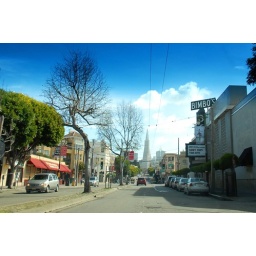
columbus street in north beach - san francisco, california